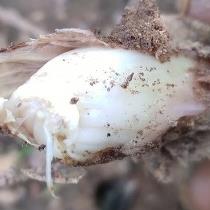
Crop: Onion
Condition: bulb-blight-d